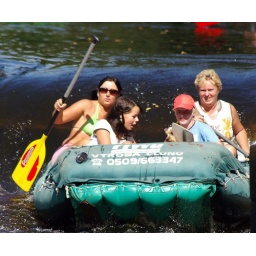
15 Vyssi Brod family and dog in boat 23.8.07 1